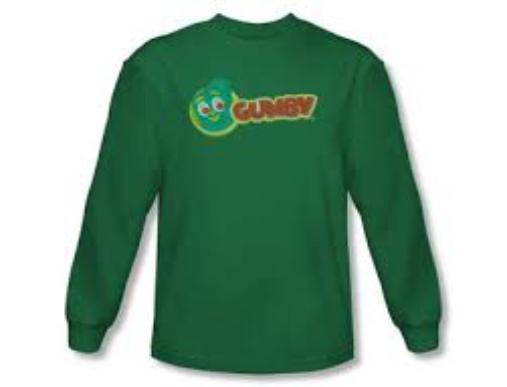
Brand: gumby
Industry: Clothes